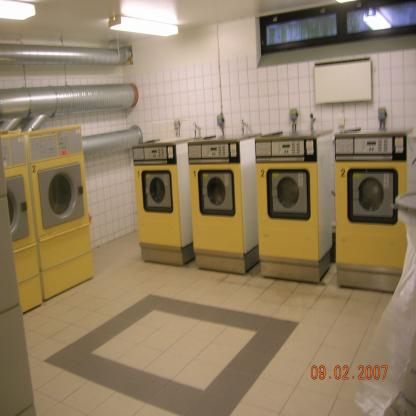
Scene: Indoor